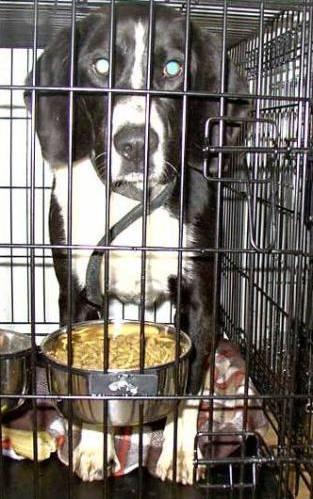
dog